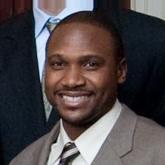
Age: 38